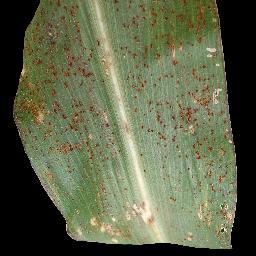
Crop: corn
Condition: (maize)_common_rust